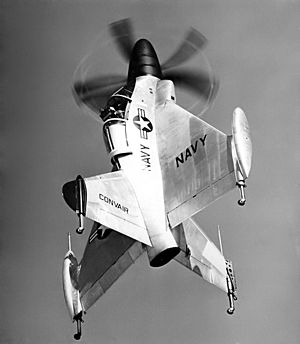
Convair / Flytyper
Eksperimentalflyet XFY-1 "Pogo" der kunne lette lodret
Convair var en amerikansk flyproducent, der senere udvidede aktiviteterne til også at fremstille raketter og rumfartøjer. Selskabet blev grundlagt i 1943 under navnet Consolidated Vultee Aircraft Corporation ved en sammenlægning mellem Vultee Aircraft og Consolidated Aircraft og producerede en række banebrydende fly som bombeflyene Convair B-36 og B-58 Hustler, jagerflyene F-102 Delta Dagger og F-106 Delta Dart samt passagerflyene Convair 880 og Convair 990. Flyproduktionen foregik på Convairs fabrik i San Diego i Californien og blev senere udvidet med en fabrik i Fort Worth i Texas.